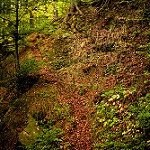
Label: forest